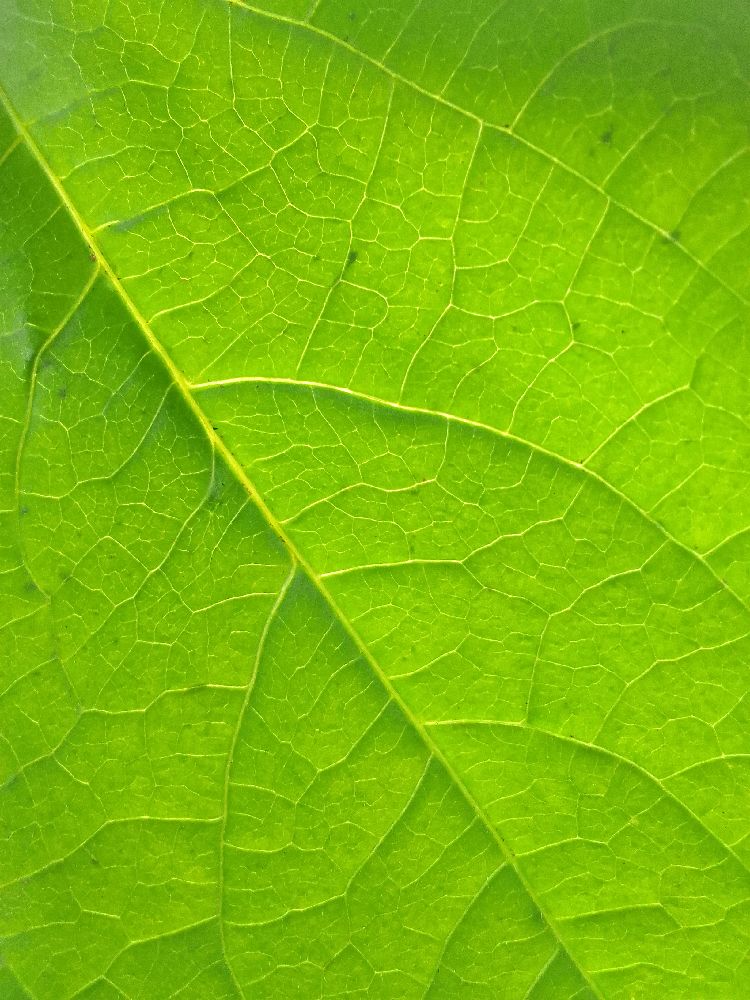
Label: healthy